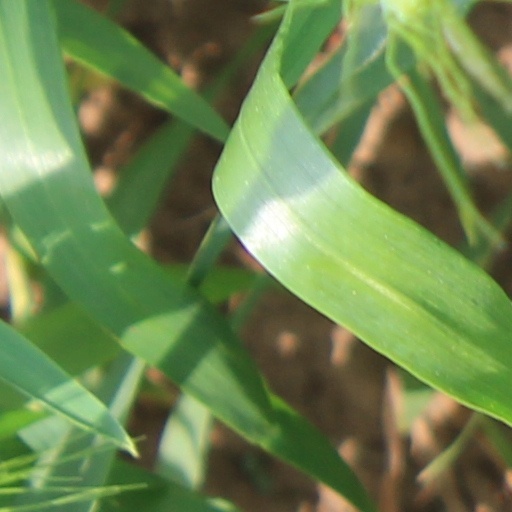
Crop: wheat